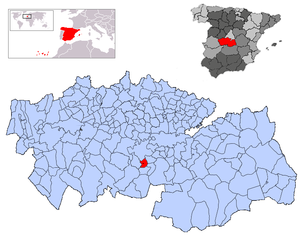
Totanés est une commune d'Espagne de la province de Tolède dans la communauté autonome de Castille-La Manche.